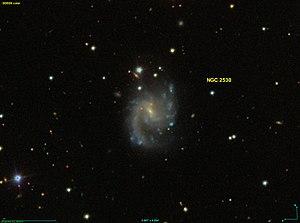
Image créée à l'aide du logiciel Aladin Sky Atlas du Centre de Données astronomiques de Strasbourg et des données publiques en format FIT de SDSS (Sloan Digital Sky Survey).
NGC 2530 est une galaxie spirale barrée située dans la constellation du Cancer à environ 229 millions d'années-lumière de la Voie lactée. Elle a été découverte par l'astronome germano-britannique William Herschel en 1789.